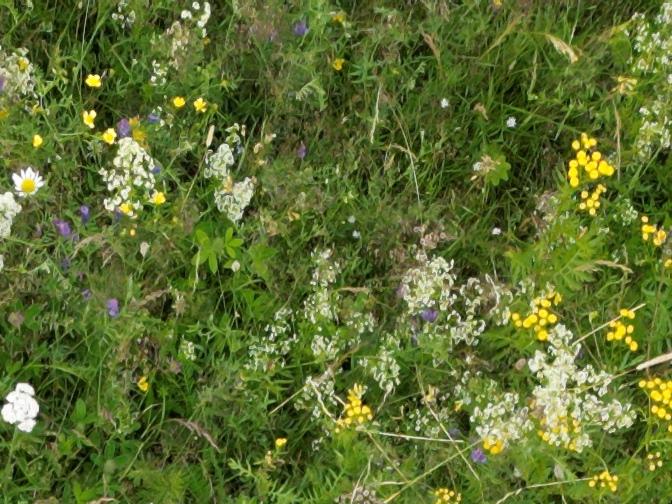
Flowers visible: yarrow flowers, yarrow flowers, yarrow flowers, yarrow flowers, yarrow flowers, yarrow flowers, yarrow flowers,  daisy flowers, yarrow flowers,  daisy flowers, yarrow flowers